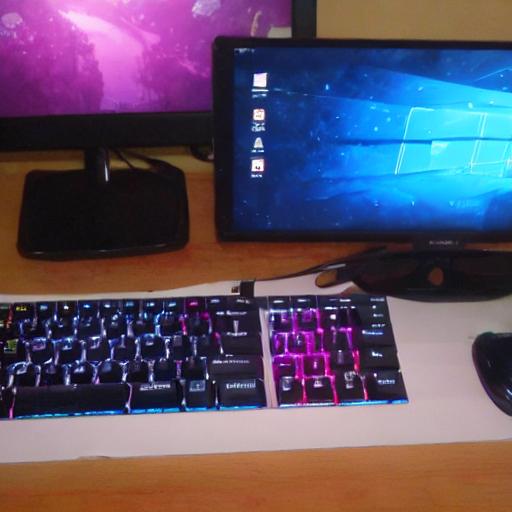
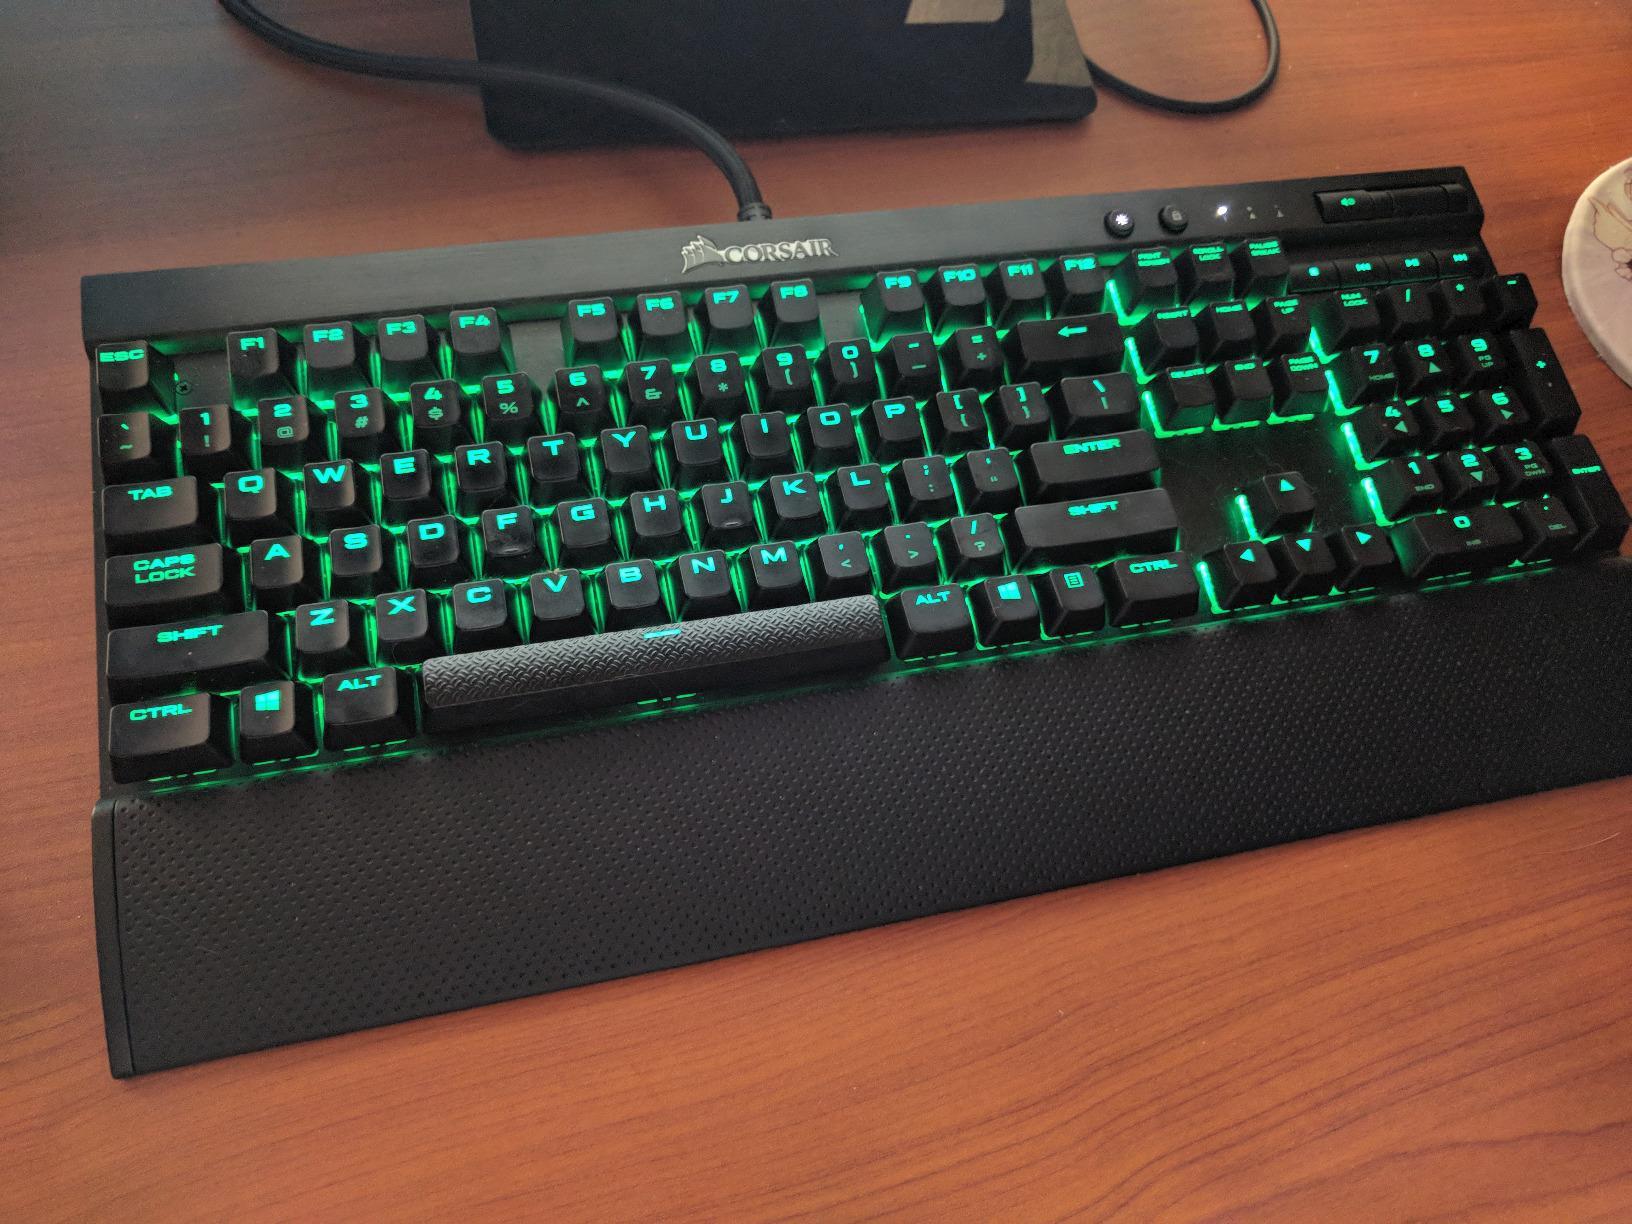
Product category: keyboard
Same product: no